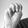
ASL letter: M